May Britt Lagesen

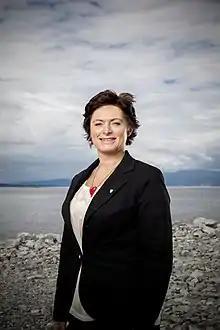

May Britt Lagesen (born 18 February 1971) is a Norwegian politician for the Labour Party. From 2021 she meets regularly at the Storting while Ingvild Kjerkol is government minister.